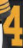
Number: 4